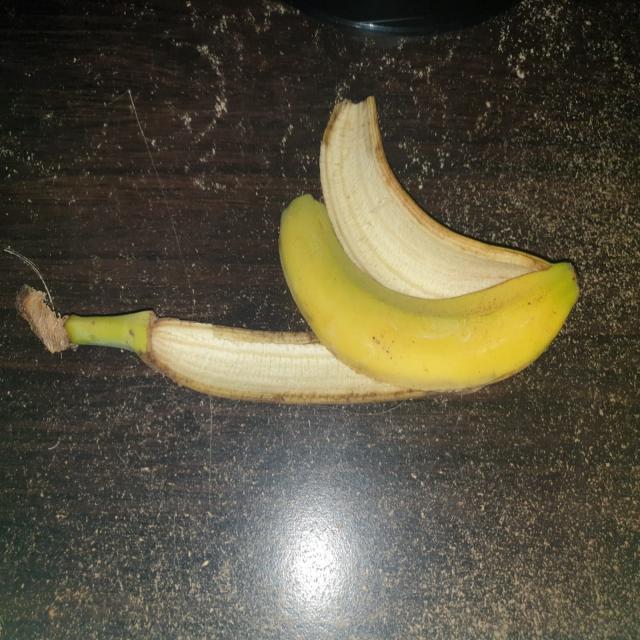
Label: bananas